Joe Gill

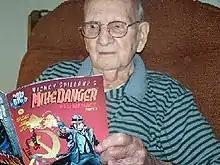
Gill in his later years, holding a copy of "Mike Danger"

When Giordano was hired at industry leader DC Comics in 1969, he commissioned scripts from Gill for such titles as "The Secret Six" and the toy-license property "Hot Wheels". Gill continued to work regularly at Charlton throughout this period, notably on the ongoing Vietnam War feature "Shotgun Harker and Chicken" for Charlton's war title "Fightin' Marines".